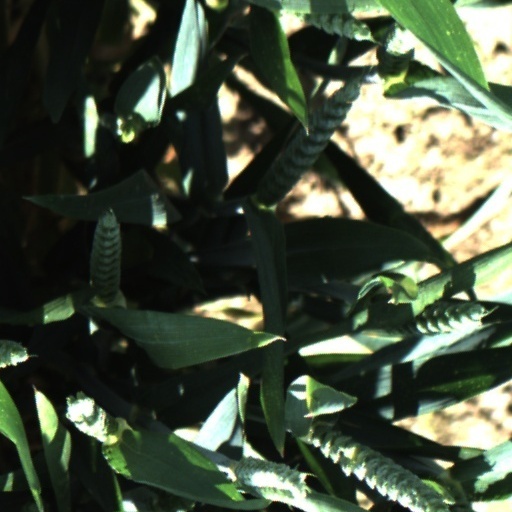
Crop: wheat